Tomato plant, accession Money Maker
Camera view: tilt-top (135 deg); turntable rotation: 330 degrees
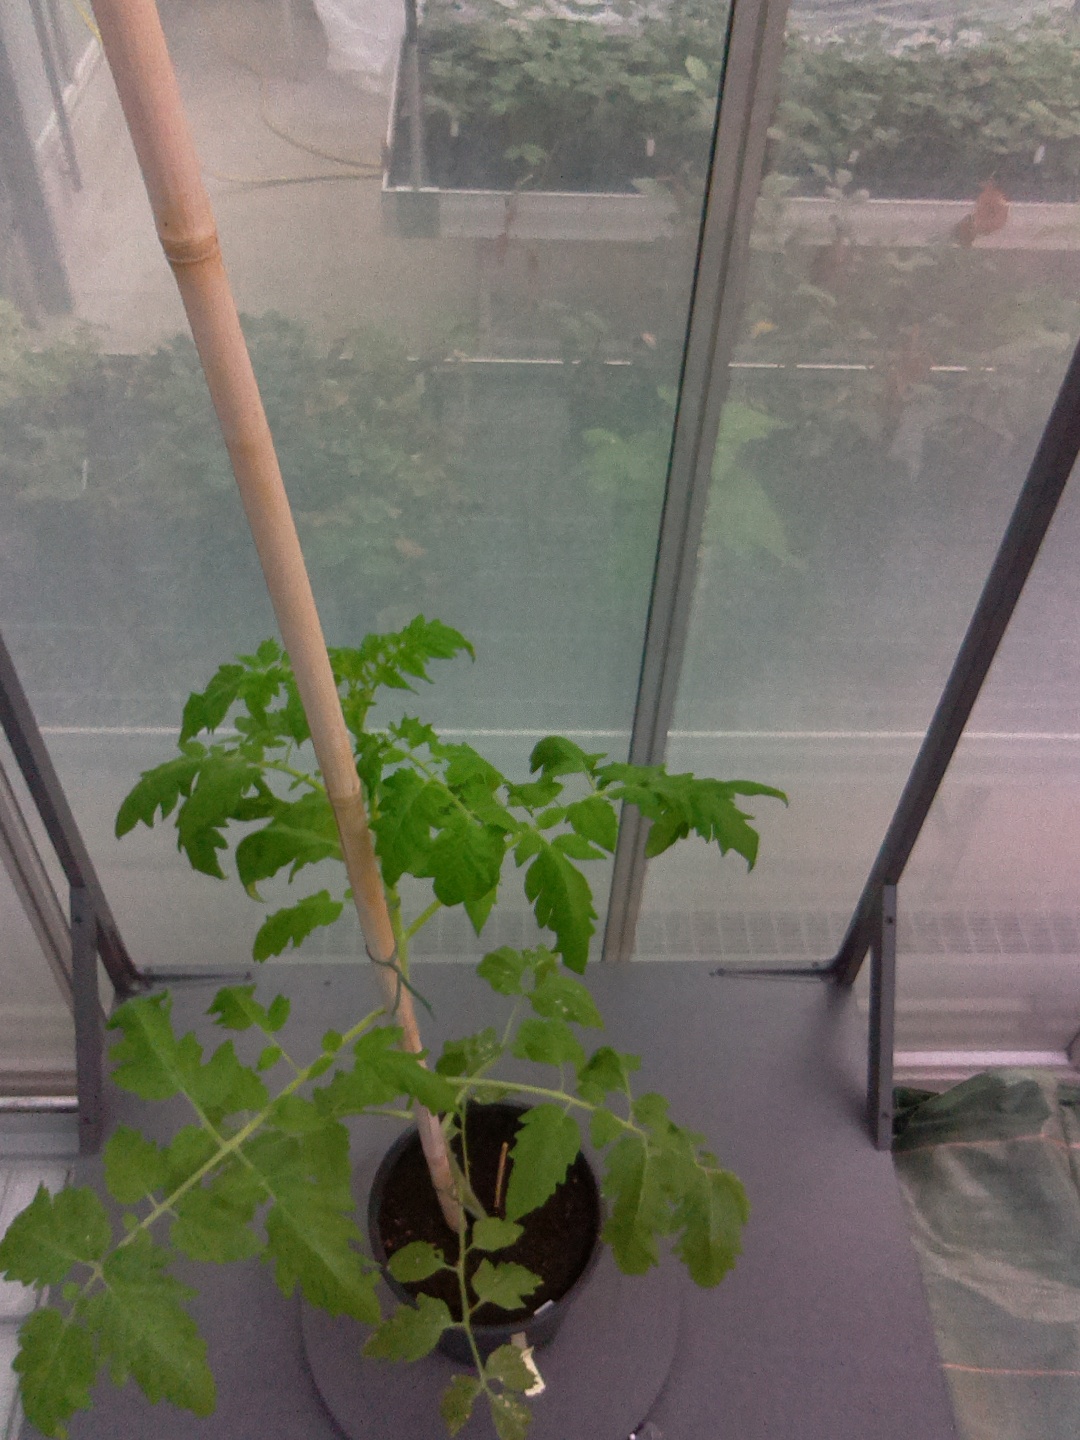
BBCH growth stage 52: 2 inflorescences visible